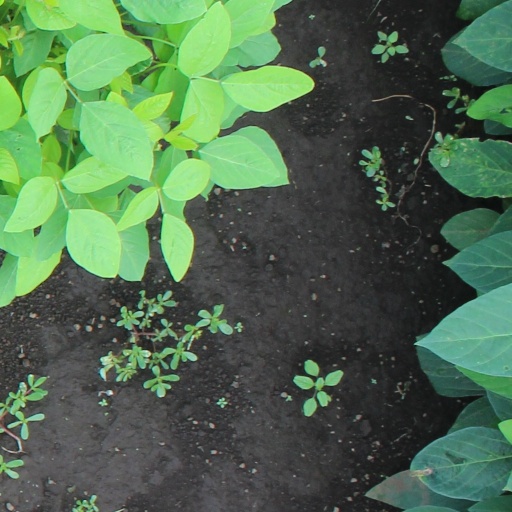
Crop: soybean